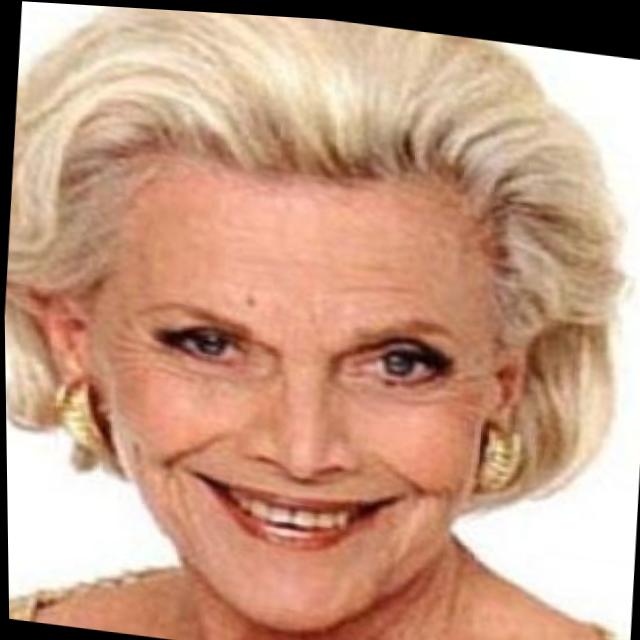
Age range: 65+